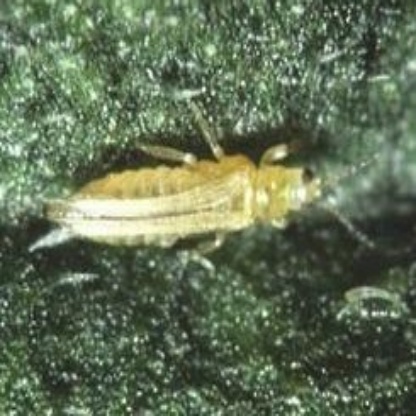
Nhãn: Bọ trĩ ( Thrips )